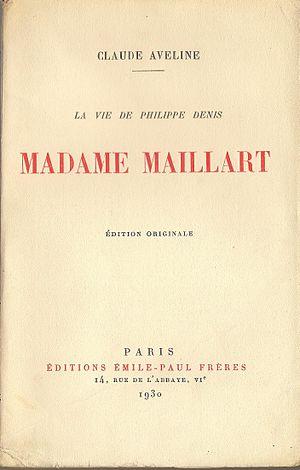
Couverture de ""Madame Maillard"" de Claude Aveline, 1930"
Claude Aveline, né Eugène Avtsine dans le 5ᵉ arrondissement de Paris le 19 juillet 1901, mort dans cette même ville le 4 novembre 1992, est un écrivain, poète et résistant français.